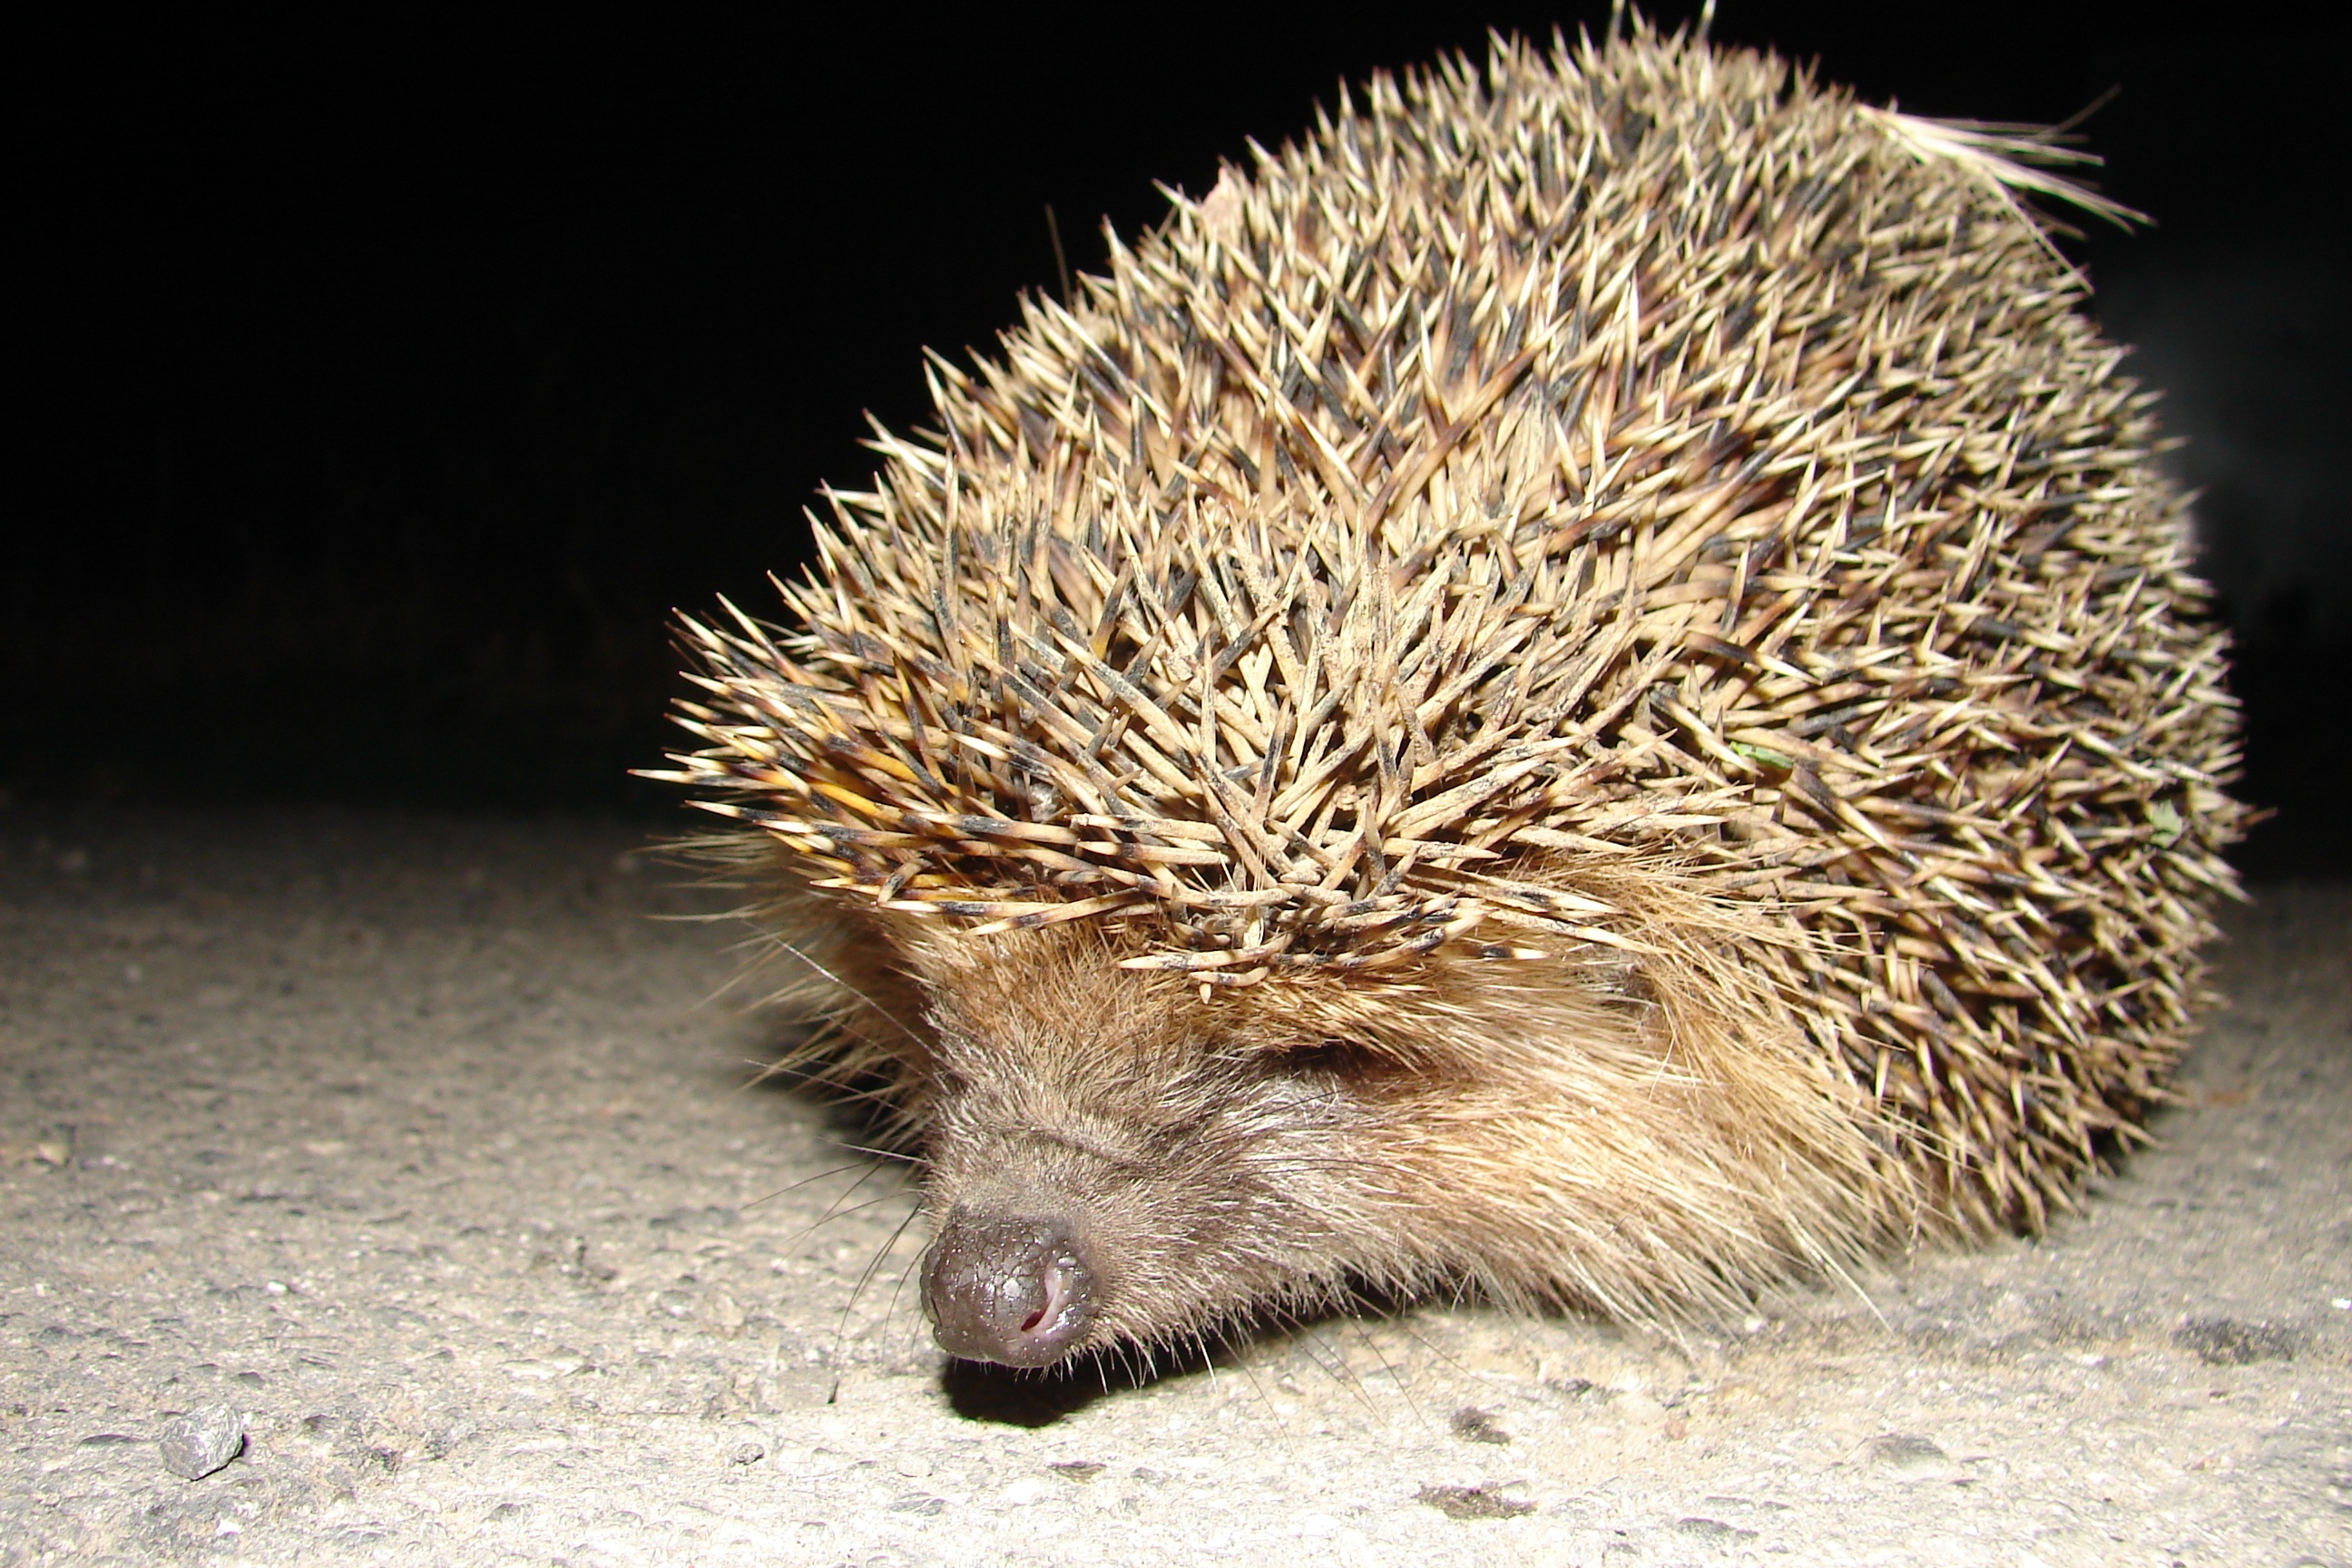
summer, mammal, fauna, whiskers, hedgehog, vertebrate, porcupine, echidna, erinaceidae, domesticated hedgehog, night guest